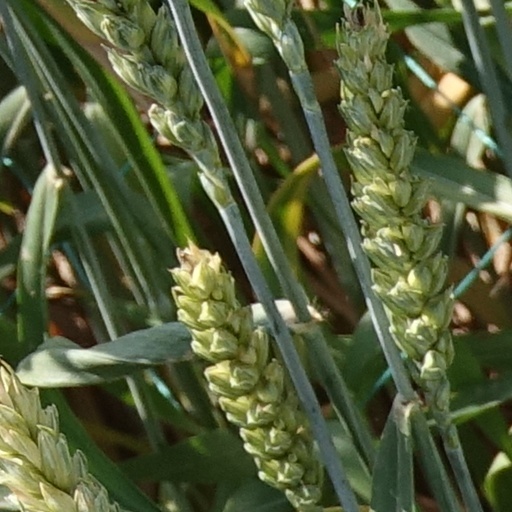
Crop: wheat